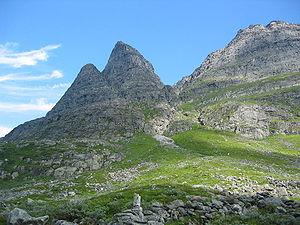
L'Innerdalstårnet, également connu sous le nom de Dalatårnet, est une montagne de Norvège, culminant à 1 452 m et située dans la chaîne du Trollheimen, dans la commune de Sunndal, dans le comté de Møre og Romsdal.